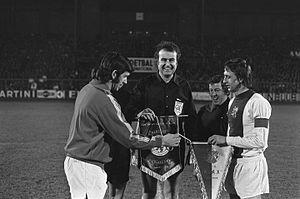
Rangers Football Club, communément appelé « Glasgow Rangers », est un club écossais de football, fondé en Mars 1872 à Glasgow.
Hendrik Johannes Cruijff, dit Johan Cruyff ou Johan Cruijff, né le 25 avril 1947 à Amsterdam et mort le 24 mars 2016 à Barcelone, est un footballeur international néerlandais, qui évoluait au poste d'attaquant, avant de devenir entraîneur.